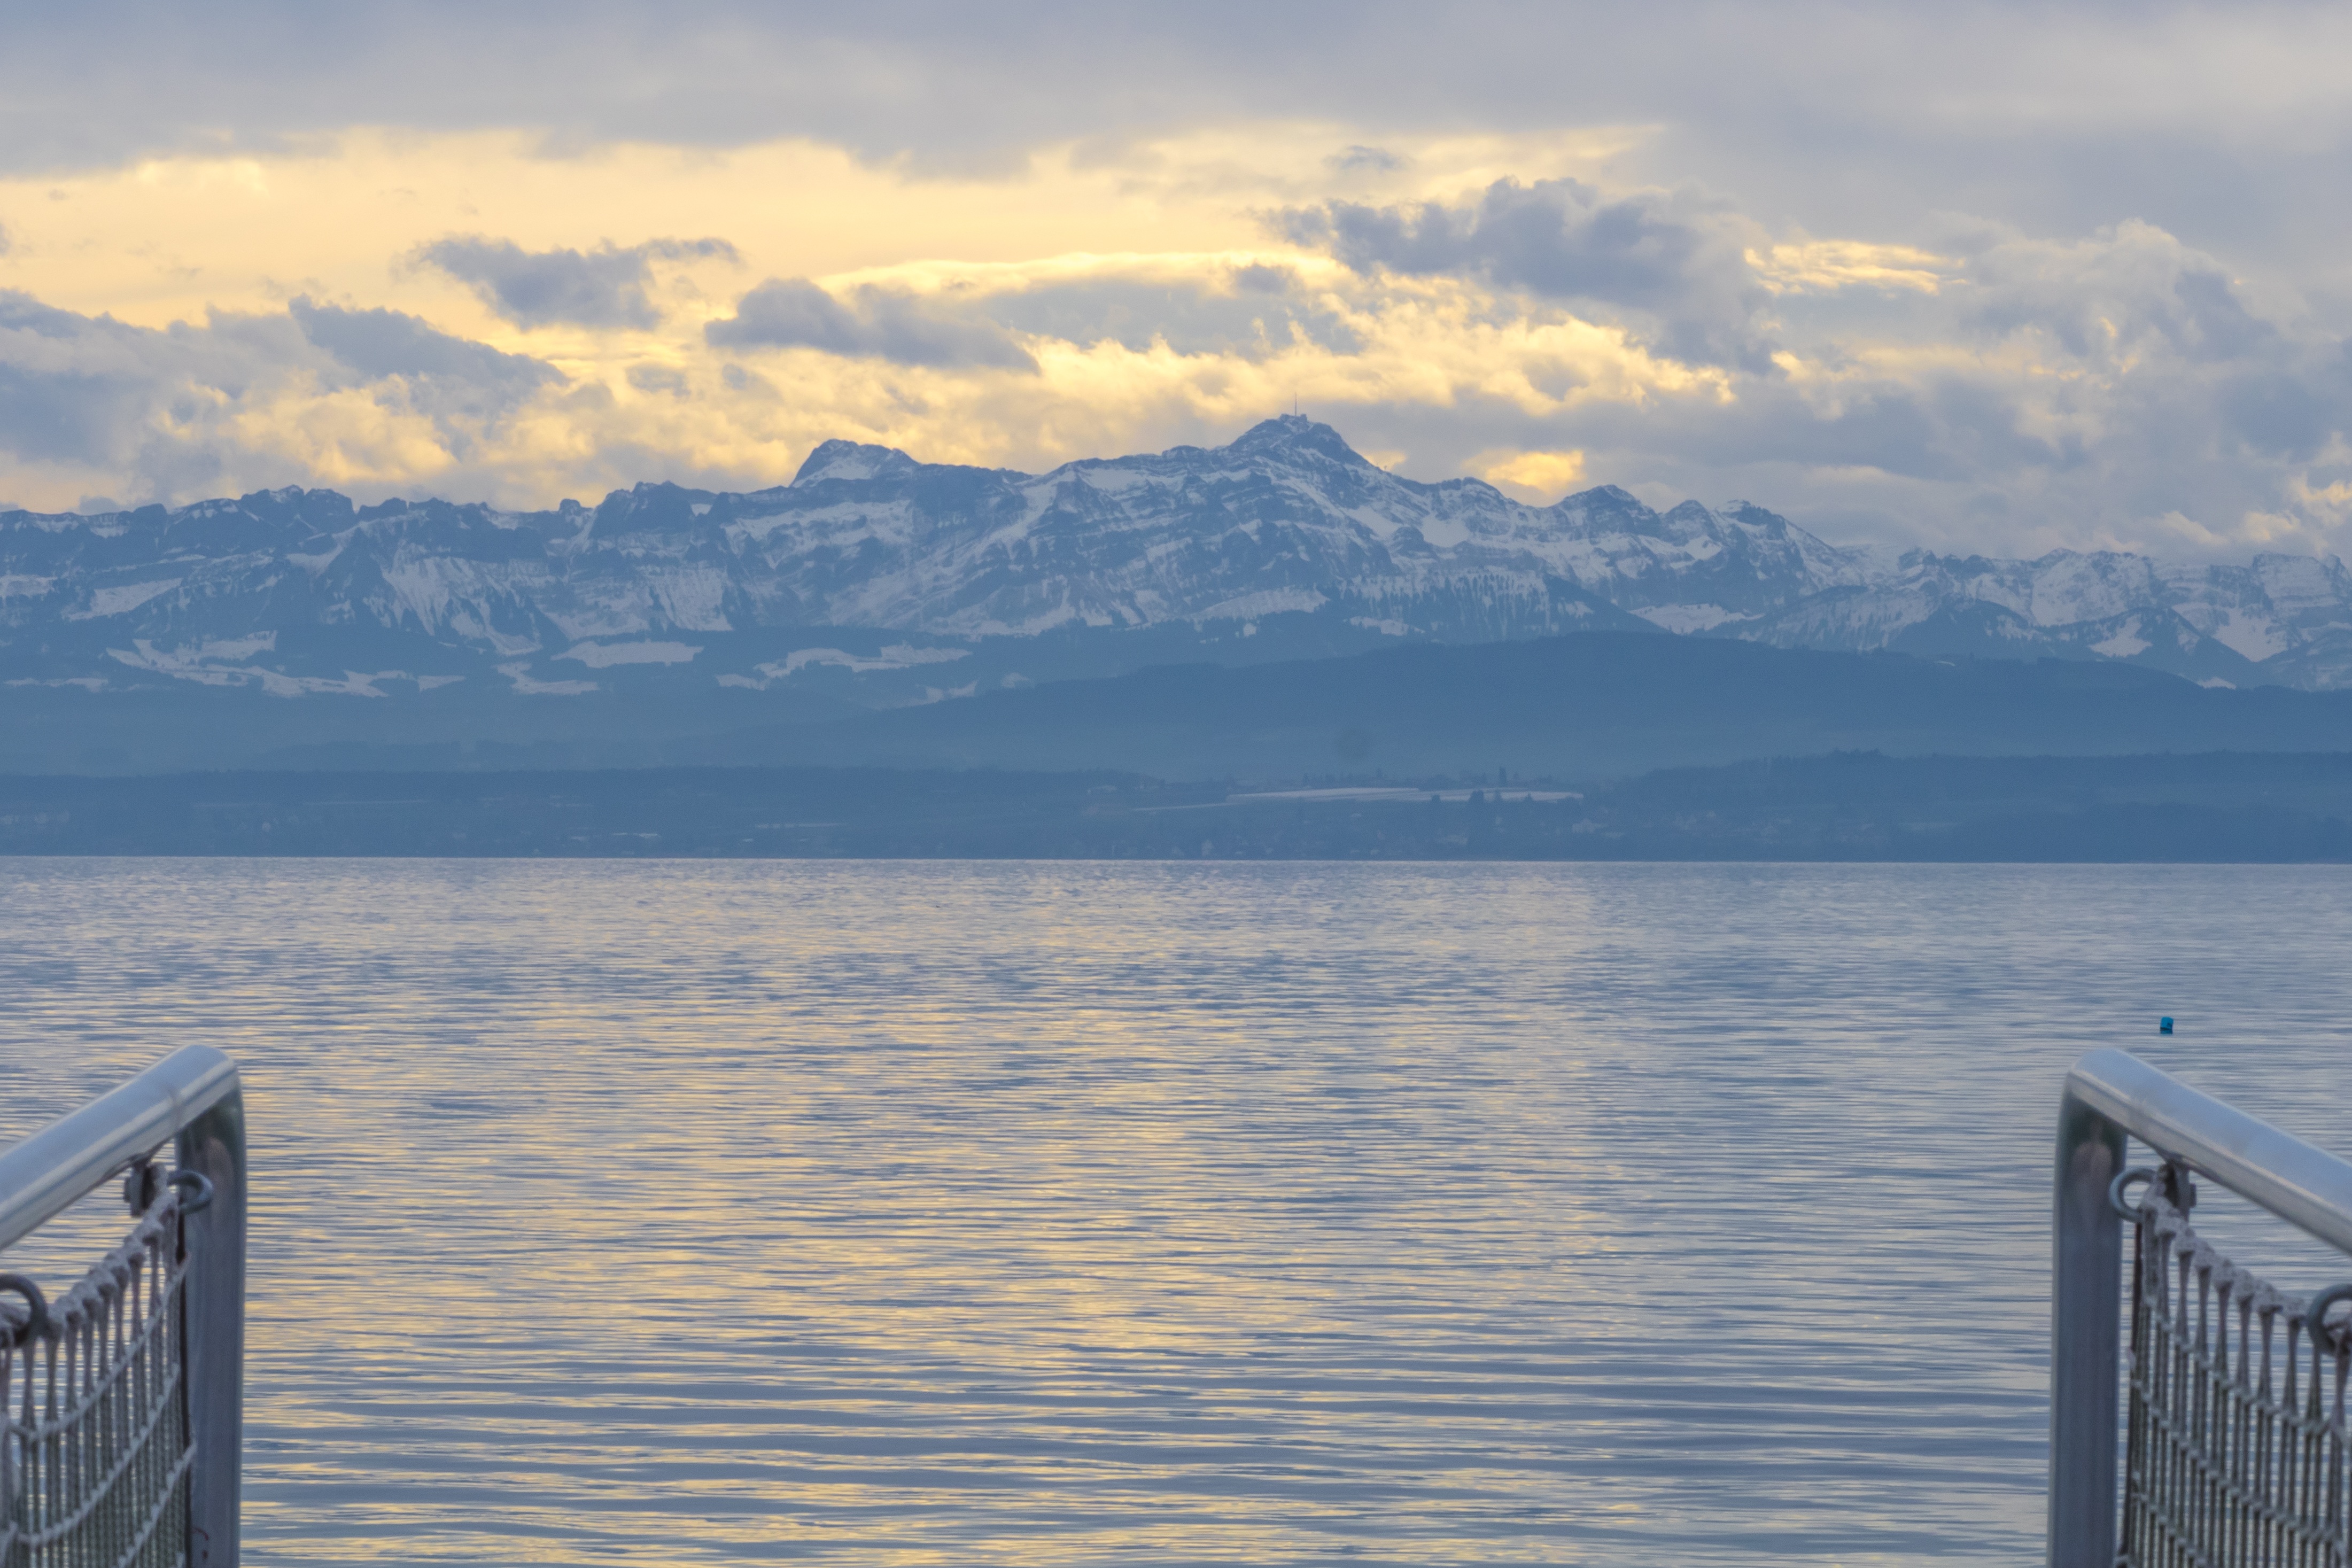
landscape, sea, coast, water, ocean, horizon, mountain, cloud, sky, boardwalk, sun, sunrise, sunset, morning, lake, view, dawn, pier, dusk, web, evening, reflection, vehicle, weather, bay, romantic, blue, rest, reservoir, port, jetty, places of interest, bank, mountains, germany, mood, loch, abendstimmung, lake constance, investors, holiday destination, constance beach, hairdryer, mountain view, hagnau, atmospheric phenomenon, dryer weather